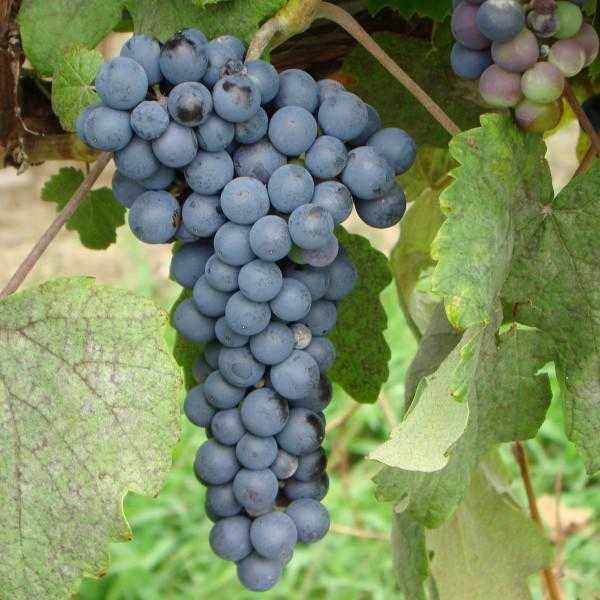
Label: Grapes